2012 Tour de France

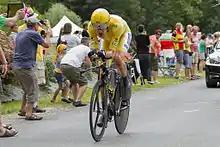
Bradley Wiggins of secured the general classification after the individual time trial in the penultimate stage, ahead of becoming the first British rider to win the Tour.

The tenth stage was the first classified as mountainous. The Col du Grand Colombier broke apart a 25-rider breakaway, leaving a small group to contest the finish at Bellegarde-sur-Valserine; Thomas Voeckler claimed the stage win and the polka dot jersey. Another mountain stage followed the next day, which again saw a large breakaway. The break crossed the two "hors catégorie" climbs – the Col de la Madeleine and the Col de la Croix de Fer – before being caught by the chasing group, which contained the overall contenders. A number of attacks followed, until 's Pierre Rolland escaped with to go and took the win at the Les Sybelles ski resort. The group of overall contenders followed 55 seconds later. Evans was not in the leading contenders group and, due to the time lost, he dropped from second to fourth overall, over three minutes in arrears. Kessiakoff took back the lead of the mountains classification. In stage twelve, a large breakaway formed in, before later reducing to five riders across the Col du Granier. They stayed together until the finish, where, with a kilometre remaining, David Millar escaped to take victory, closely followed by Jean-Christophe Péraud. The next stage finished with a bunch sprint won by Greipel, with Sagan second.